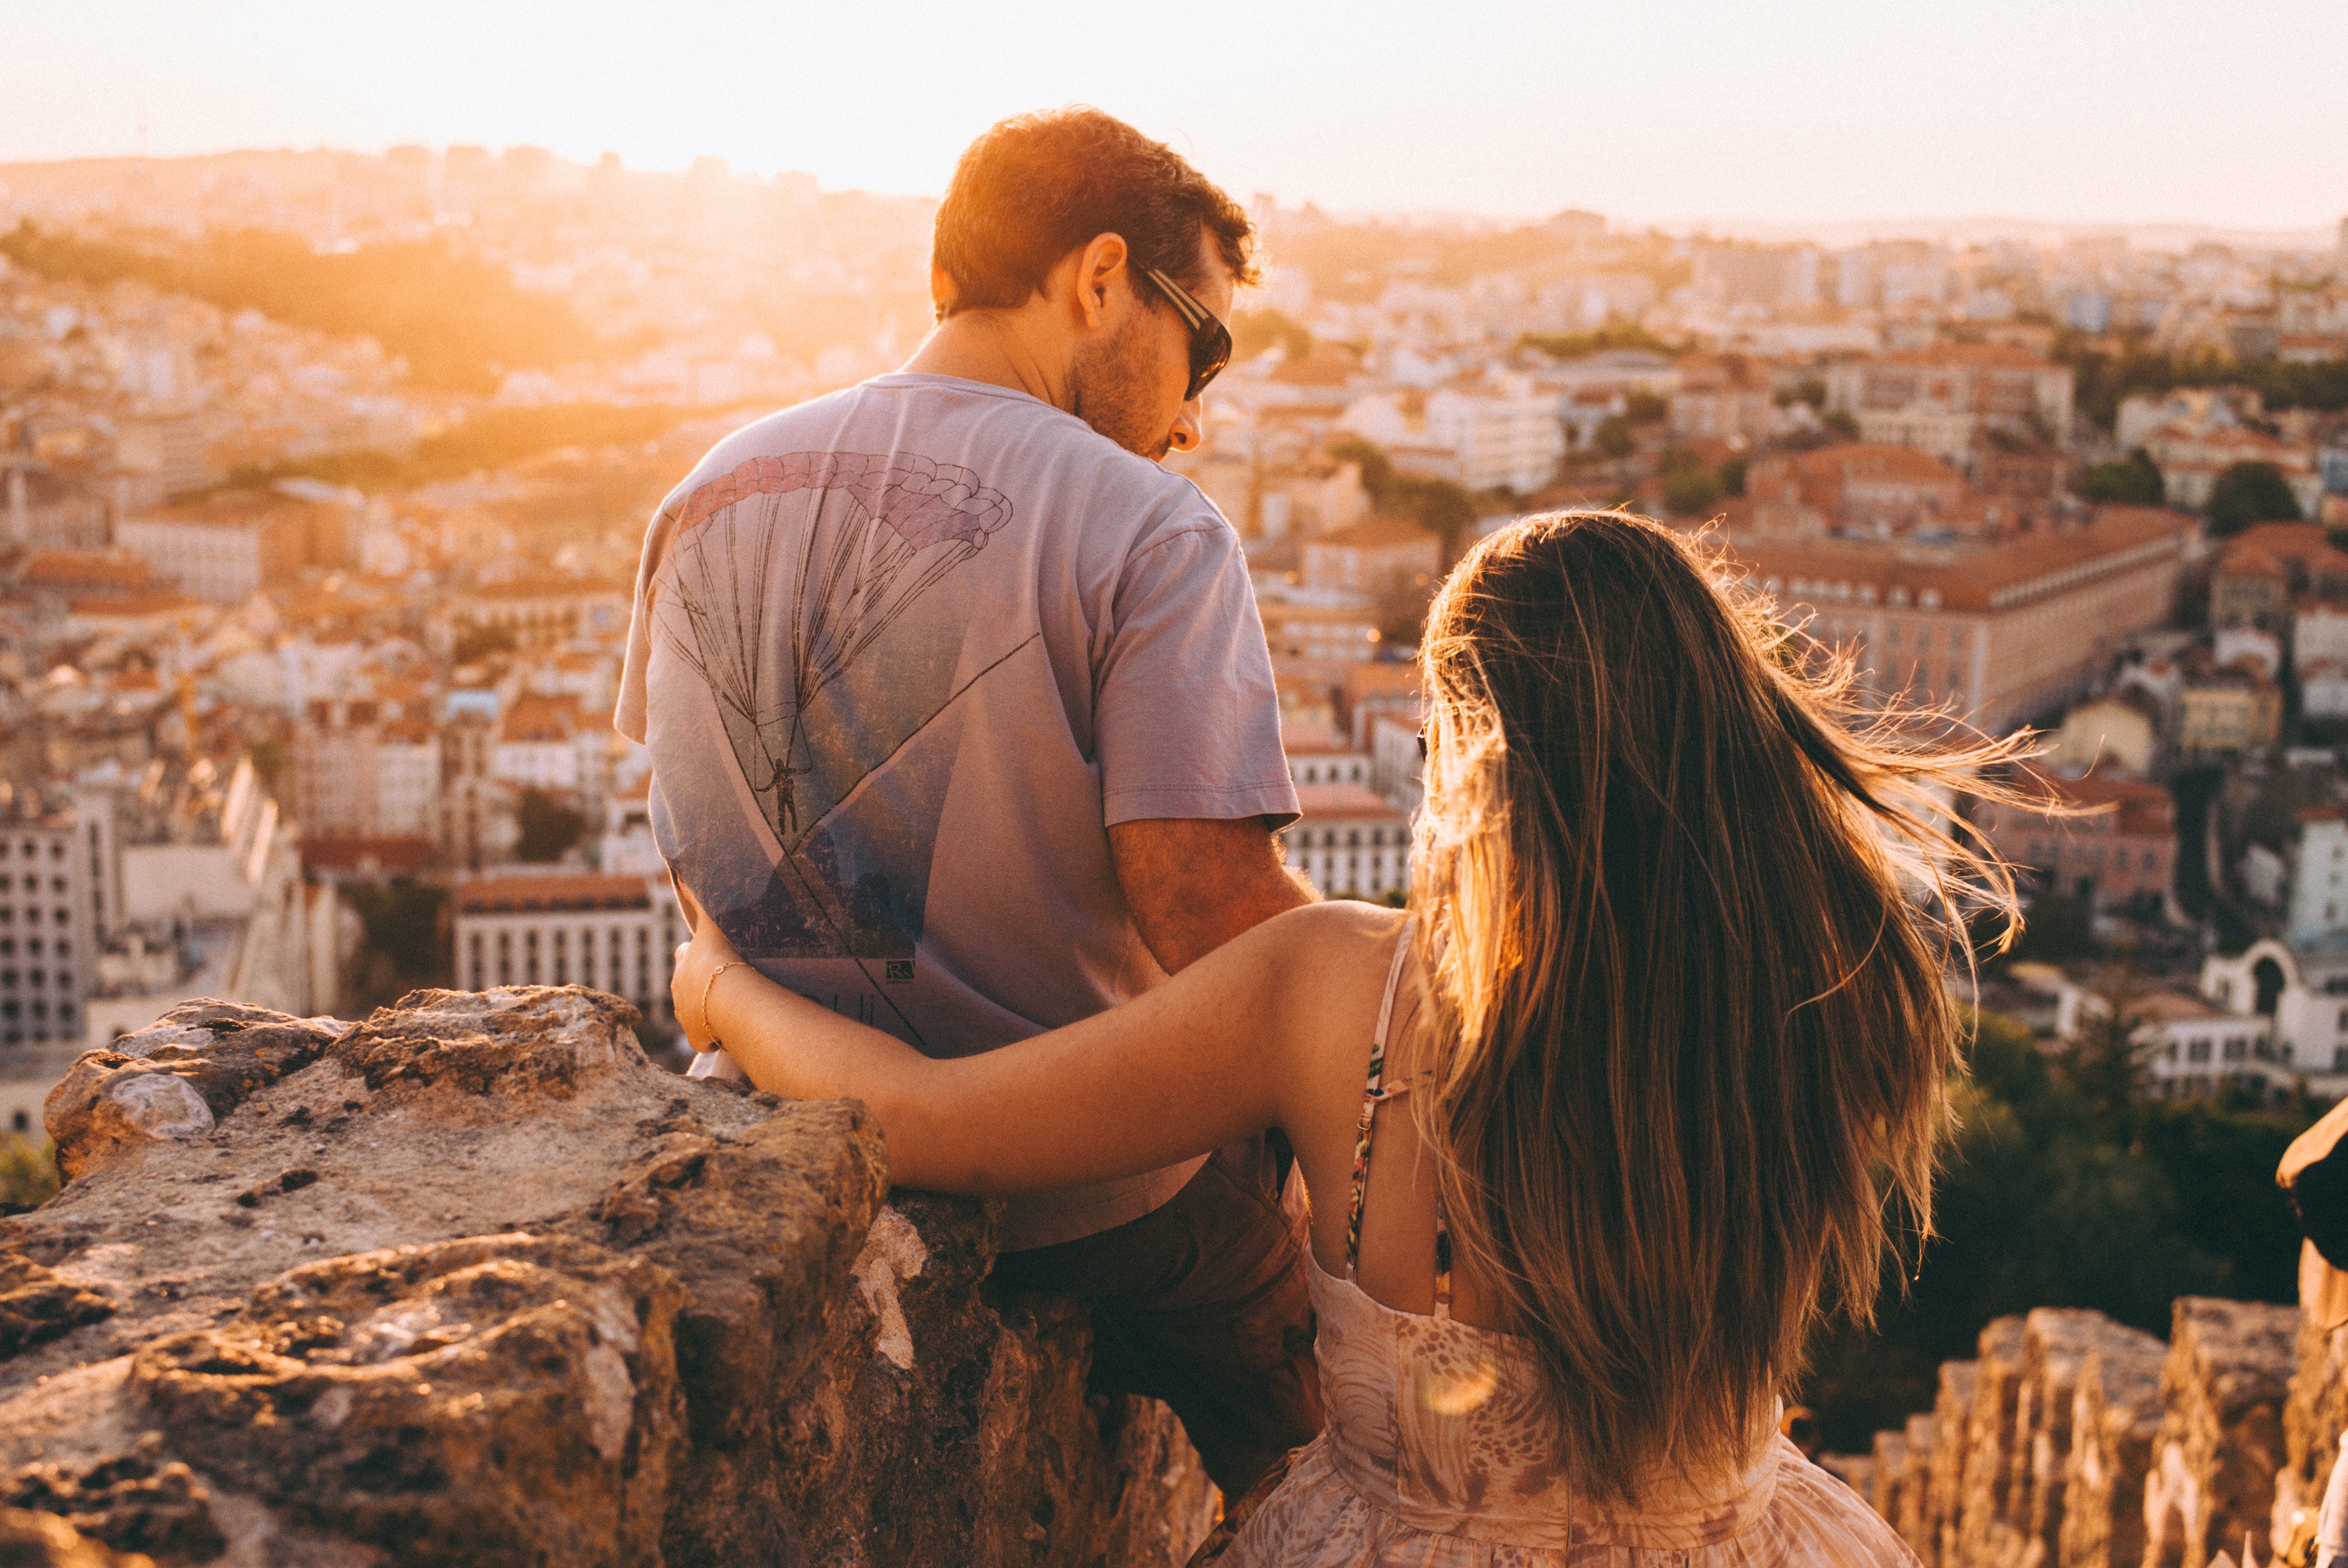
people, sunset, photography, city, cityscape, sitting, couple, romance, together, outdoors, ceremony, photograph, shades, adult, photo shoot